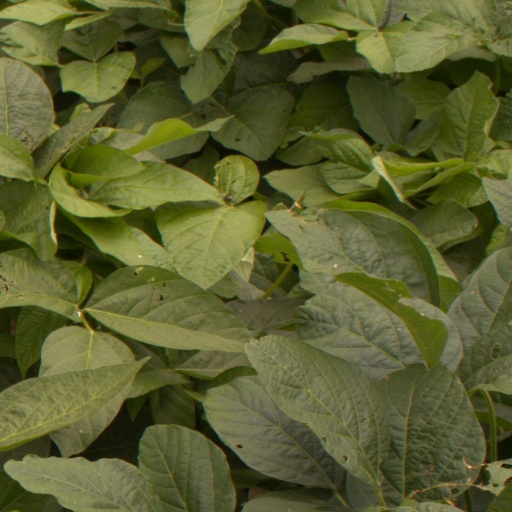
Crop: soybean